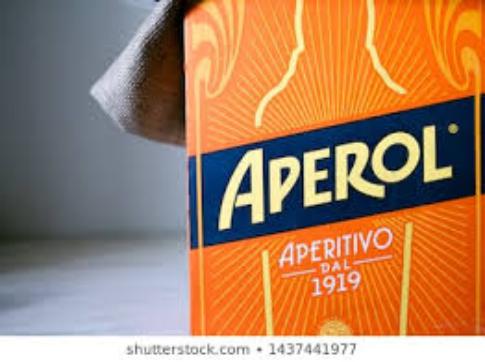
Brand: APEROL
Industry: Food